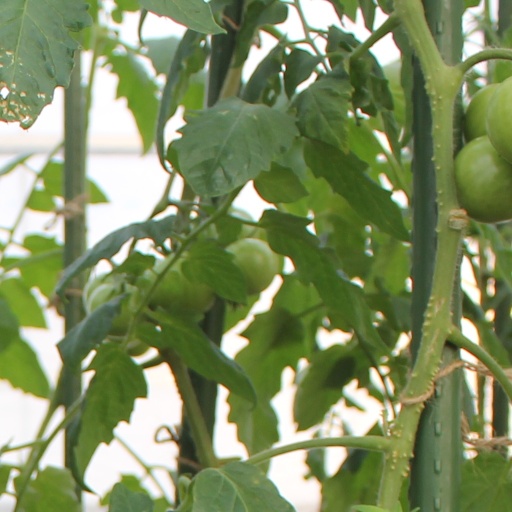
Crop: tomato